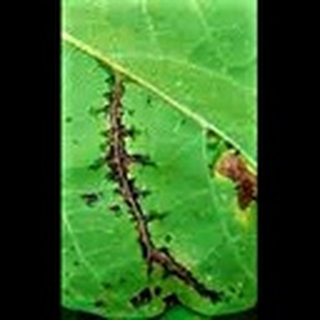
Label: cotton_bacterial_blight